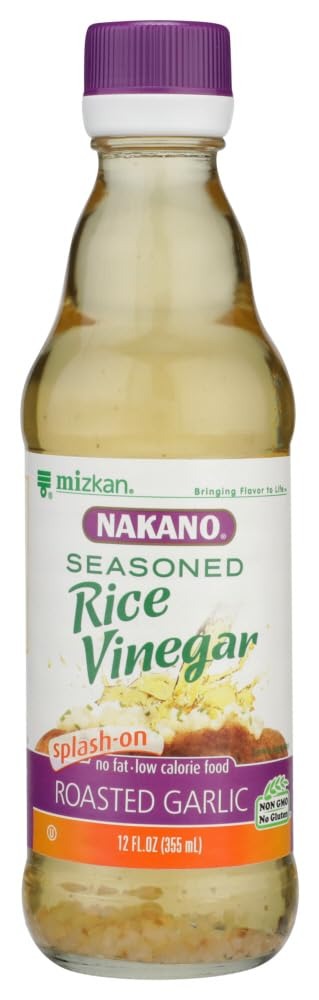
Item Name: Nakano Seasoned Rice Vinegar Roasted Garlic - 12 ounce -- 6 per case. by Nakano
Value: 6.0
Unit: Count

Price: 30.22